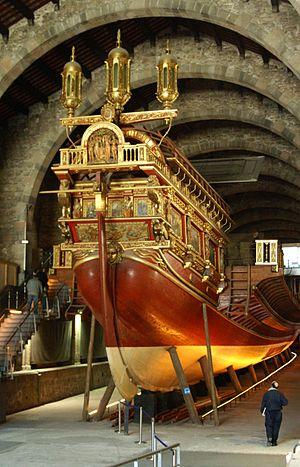
La Real, bâtie à Barcelone, est la plus grande galère de son temps. Elle sert de navire amiral à Juan d'Autriche lors dela bataille de Lépante, en 1571, dans le golfe de Corinthe, à l'issue de laquelle la flotte de la Sainte-Ligue et l'alliance des puissances chrétiennes de la Méditerranée battent la flotte de l'Empire ottoman commandée par Ali Pacha.